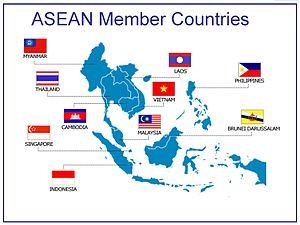
Le bassin Indo-Pacifique est une région biogéographique océanique qui comprend les zones tropicales et subtropicales de l'océan Indien et de la partie occidentale de l'océan Pacifique. Ces deux océans possèdent en effet en commun une même source principale originelle de biodiversité centrée sur l'archipel indonésien. De nombreuses espèces marines et littorales se trouvent ainsi représentées aussi bien dans l'océan Indien que dans le Pacifique, alors que l'océan Atlantique qui n'est pas relié aux précédents par des eaux tropicales possède une faune et une flore souvent différentes.